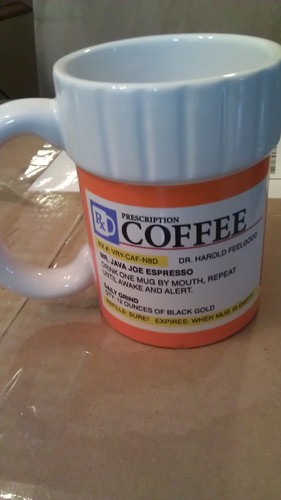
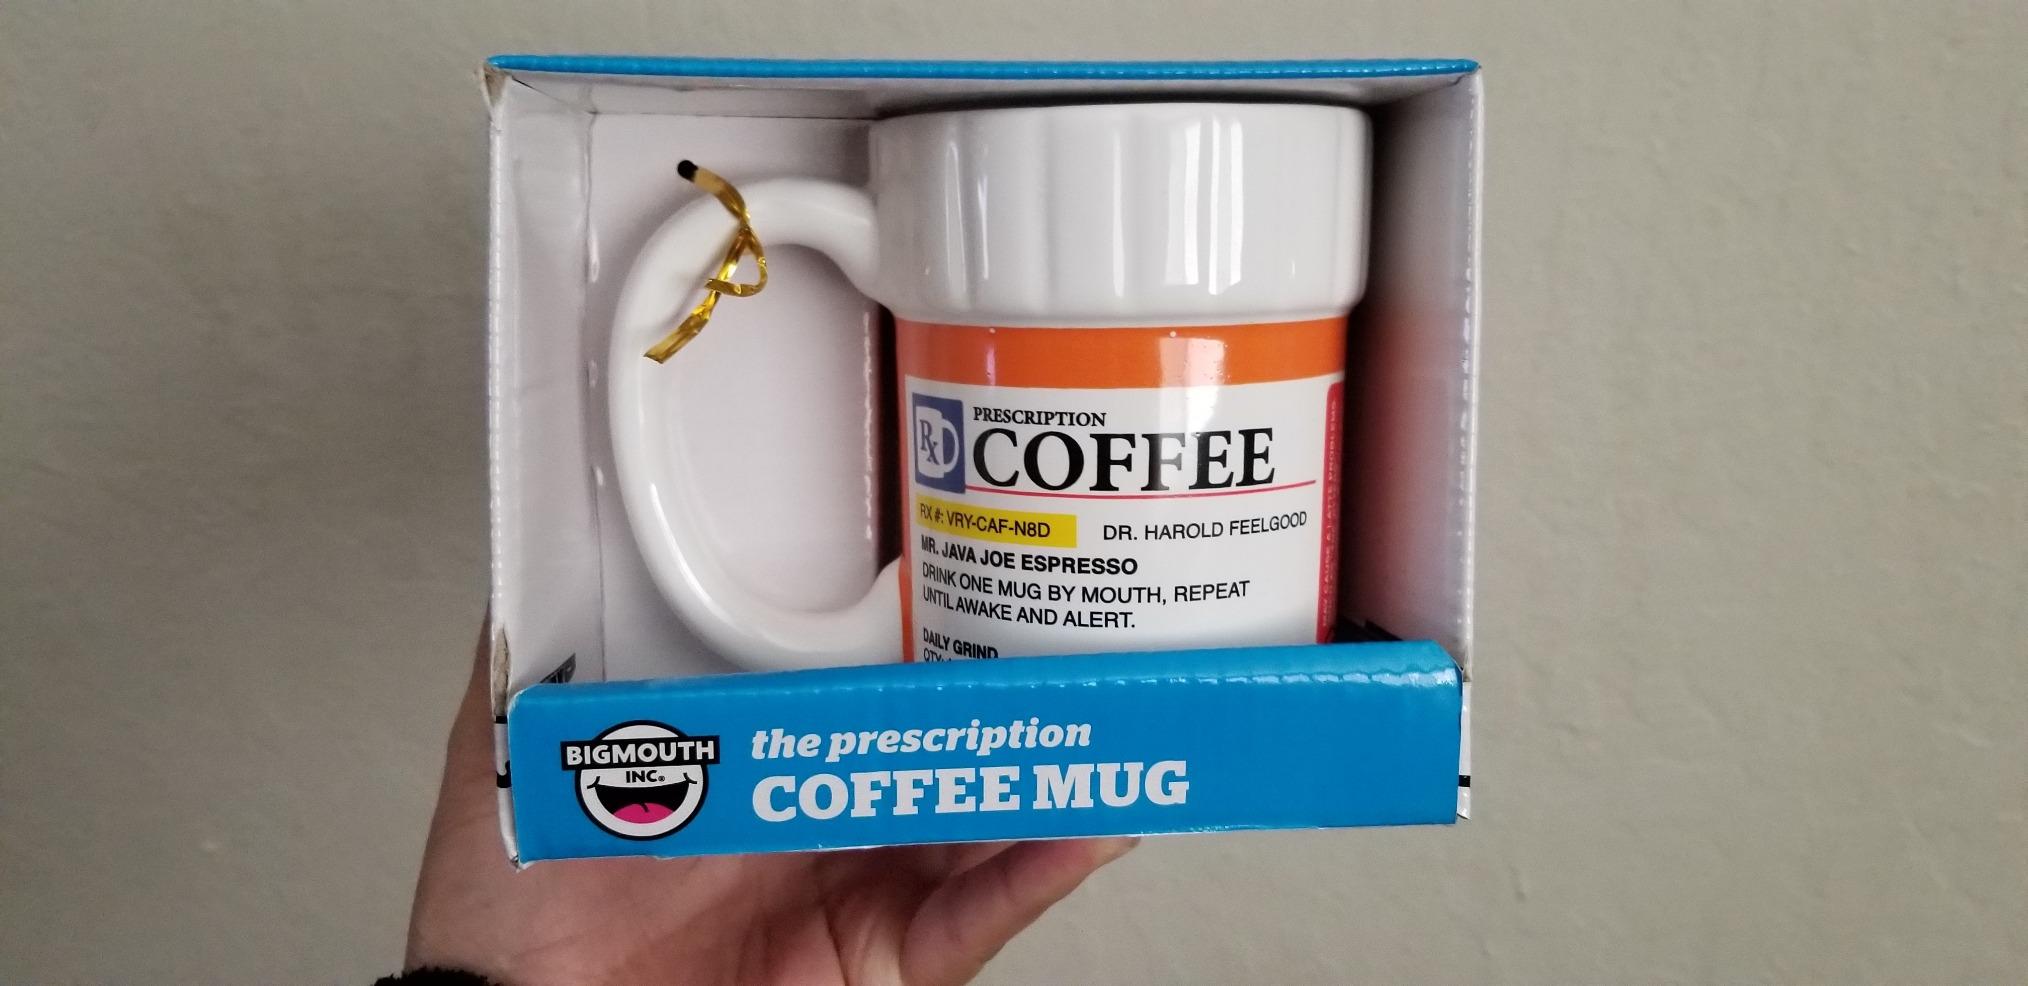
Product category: items_mug
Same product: yes